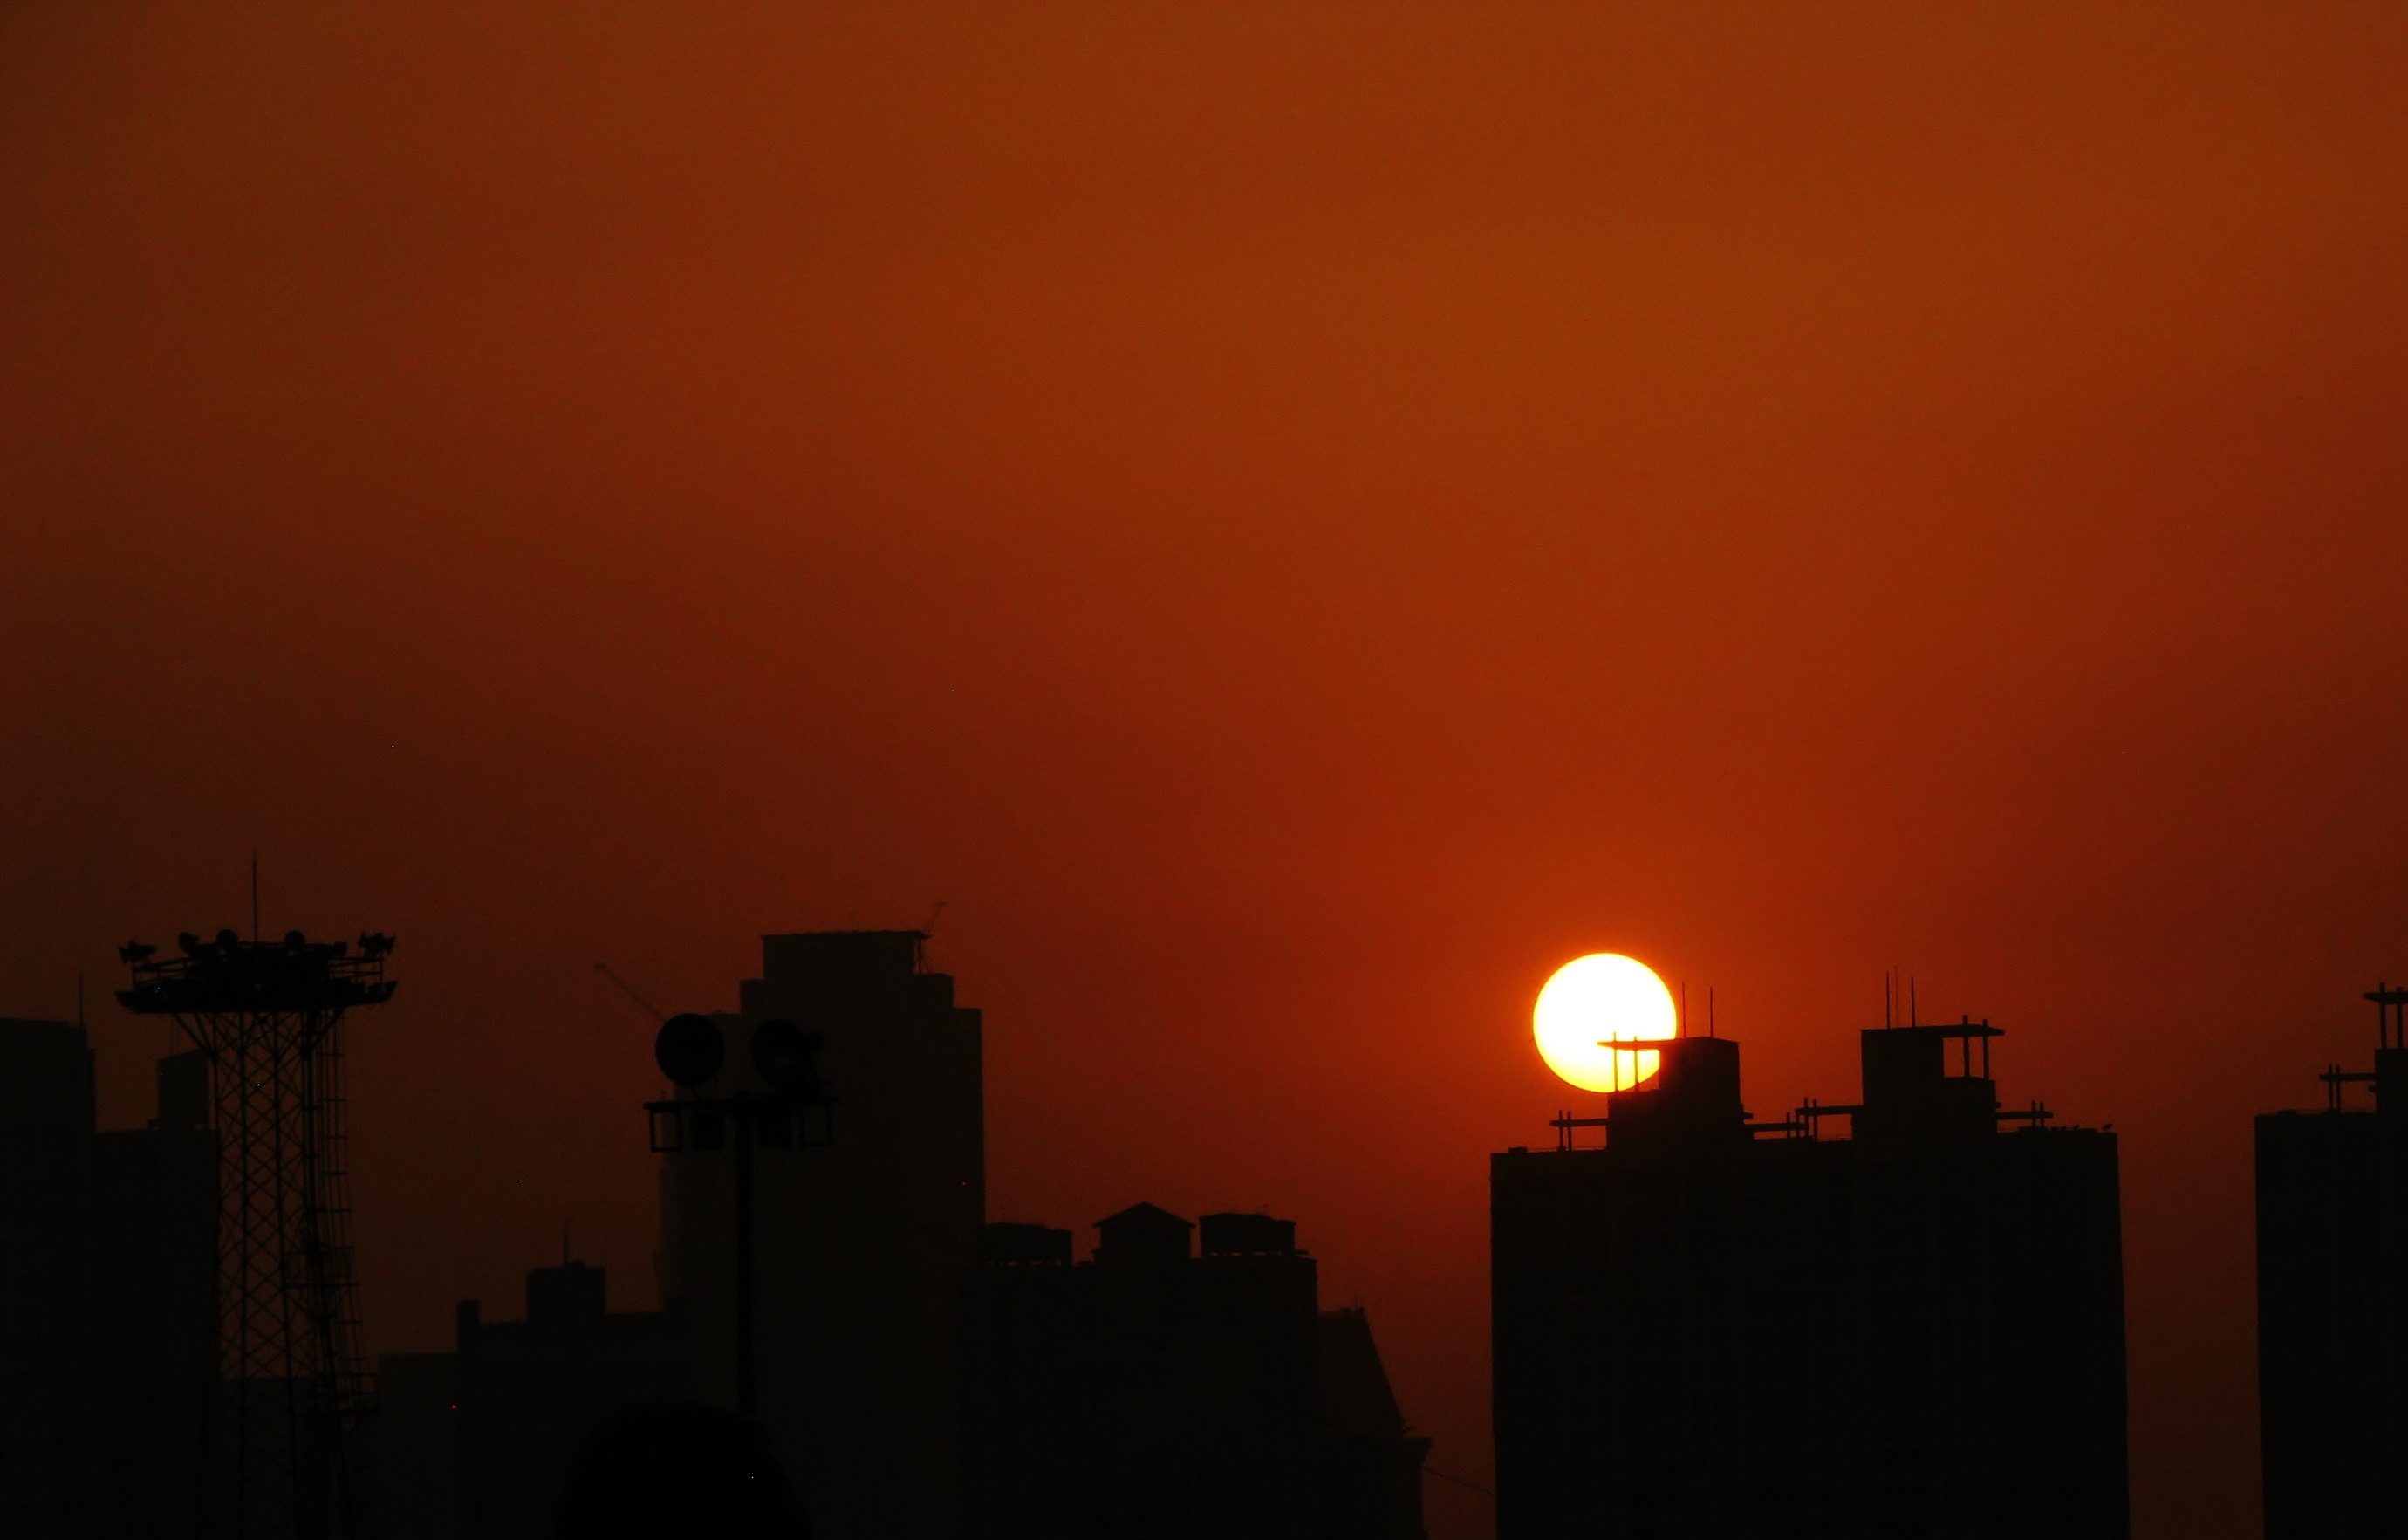
horizon, silhouette, sky, sun, sunrise, sunset, skyline, night, morning, dawn, city, atmosphere, urban, cityscape, downtown, dusk, evening, haze, buildings, afterglow, astronomical object, atmospheric phenomenon